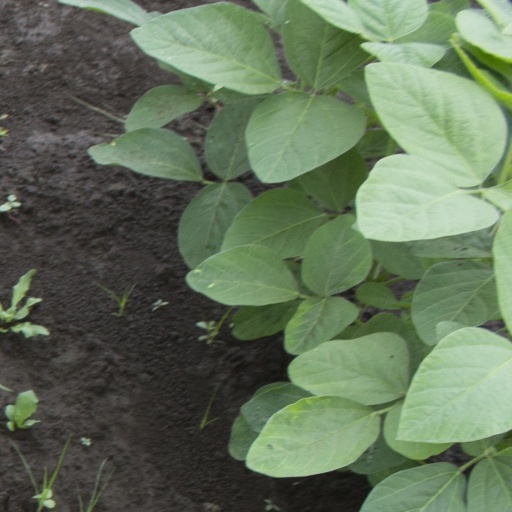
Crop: soybean